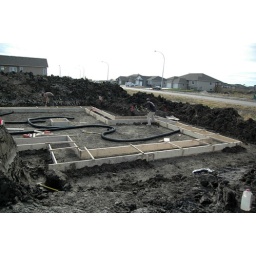
The dude is standing where the french door to the deck will go. 'Cept in the basement.